Finding Bliss

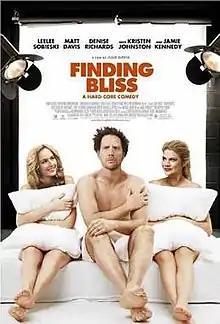
Theatrical poster

Finding Bliss is a 2009 romantic comedy film written and directed by filmmaker Julie Davis ("Amy's Orgasm"). "Finding Bliss" explores the pornographic film industry through the eyes of an idealistic 24-year-old film school grad, Jody Balaban (played by Leelee Sobieski).